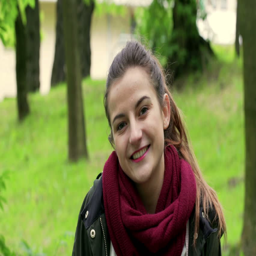
positive girl sitting on the bench and smiling to the camera